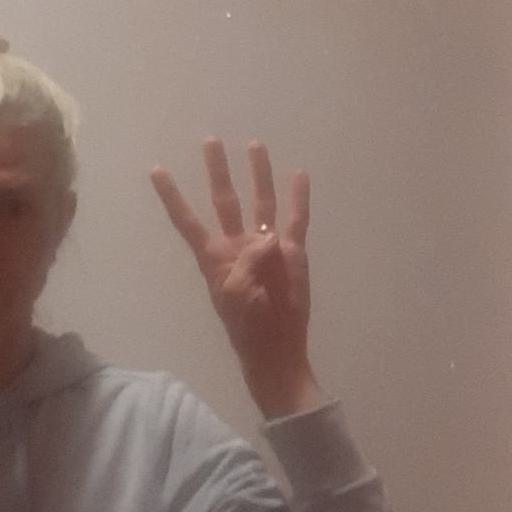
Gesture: four